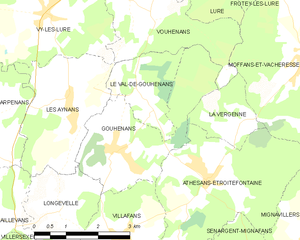
Carte des communes françaises